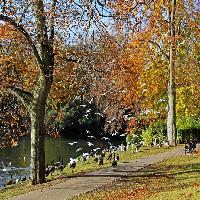
Weather: sun or clear